Aage Schavland

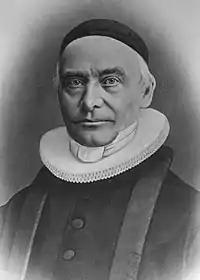
Aage Schavland

Aage Schavland was born in what is now Strand Municipality in Rogaland county. He took his entrance examination in 1826 and was granted his Theology degree in 1829. In 1834, became vicar of the Stranda Church parish in Sunnmøre. From 1840 he was dean of the Nordre Sunnmøre prosti. From 1844 to 1861, he was vicar for the Herøy Church parish in Sunnmøre. From 1861 he was assistant pastor at Nidaros Cathedral in Trondheim.